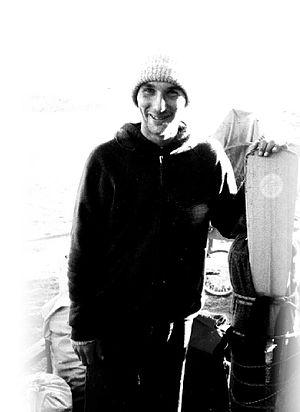
Philippe Sauve est un écrivain et cinéaste français, né le 10 janvier 1974 à Toulon, dans le Var. Depuis juin 1992, il voyage et développe une œuvre littéraire basée sur l’analyse de l’individu et d’une réalité au bord du fantastique. Il est membre de la Société des explorateurs français.